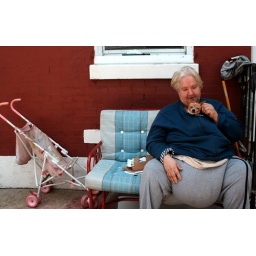
woman with dog in shirt